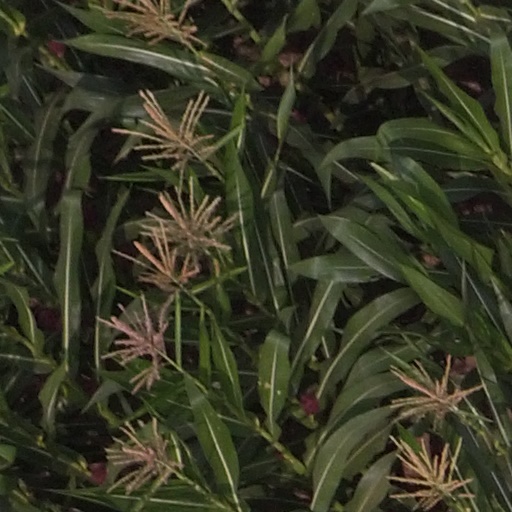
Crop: maize; corn